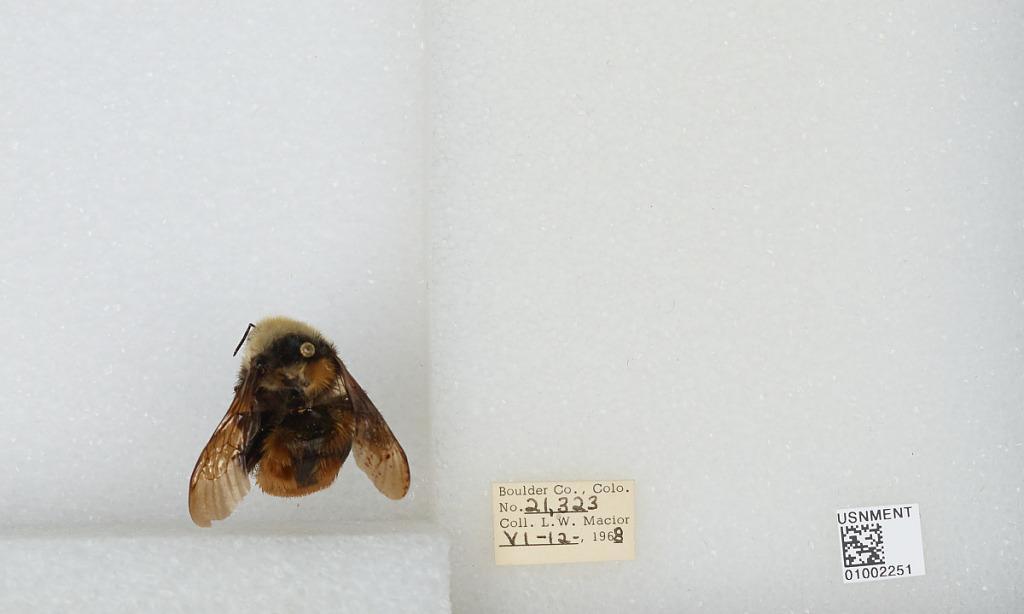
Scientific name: Bombus (Subterraneobombus) appositus Cresson
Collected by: L. Macior
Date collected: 1968-6-12
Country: United States
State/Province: Colorado
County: Boulder
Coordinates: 40.09, -105.36